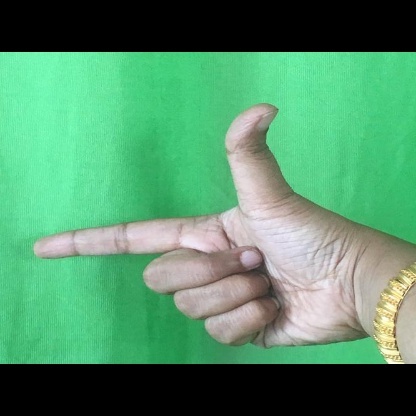
Mudra: Chandrakala